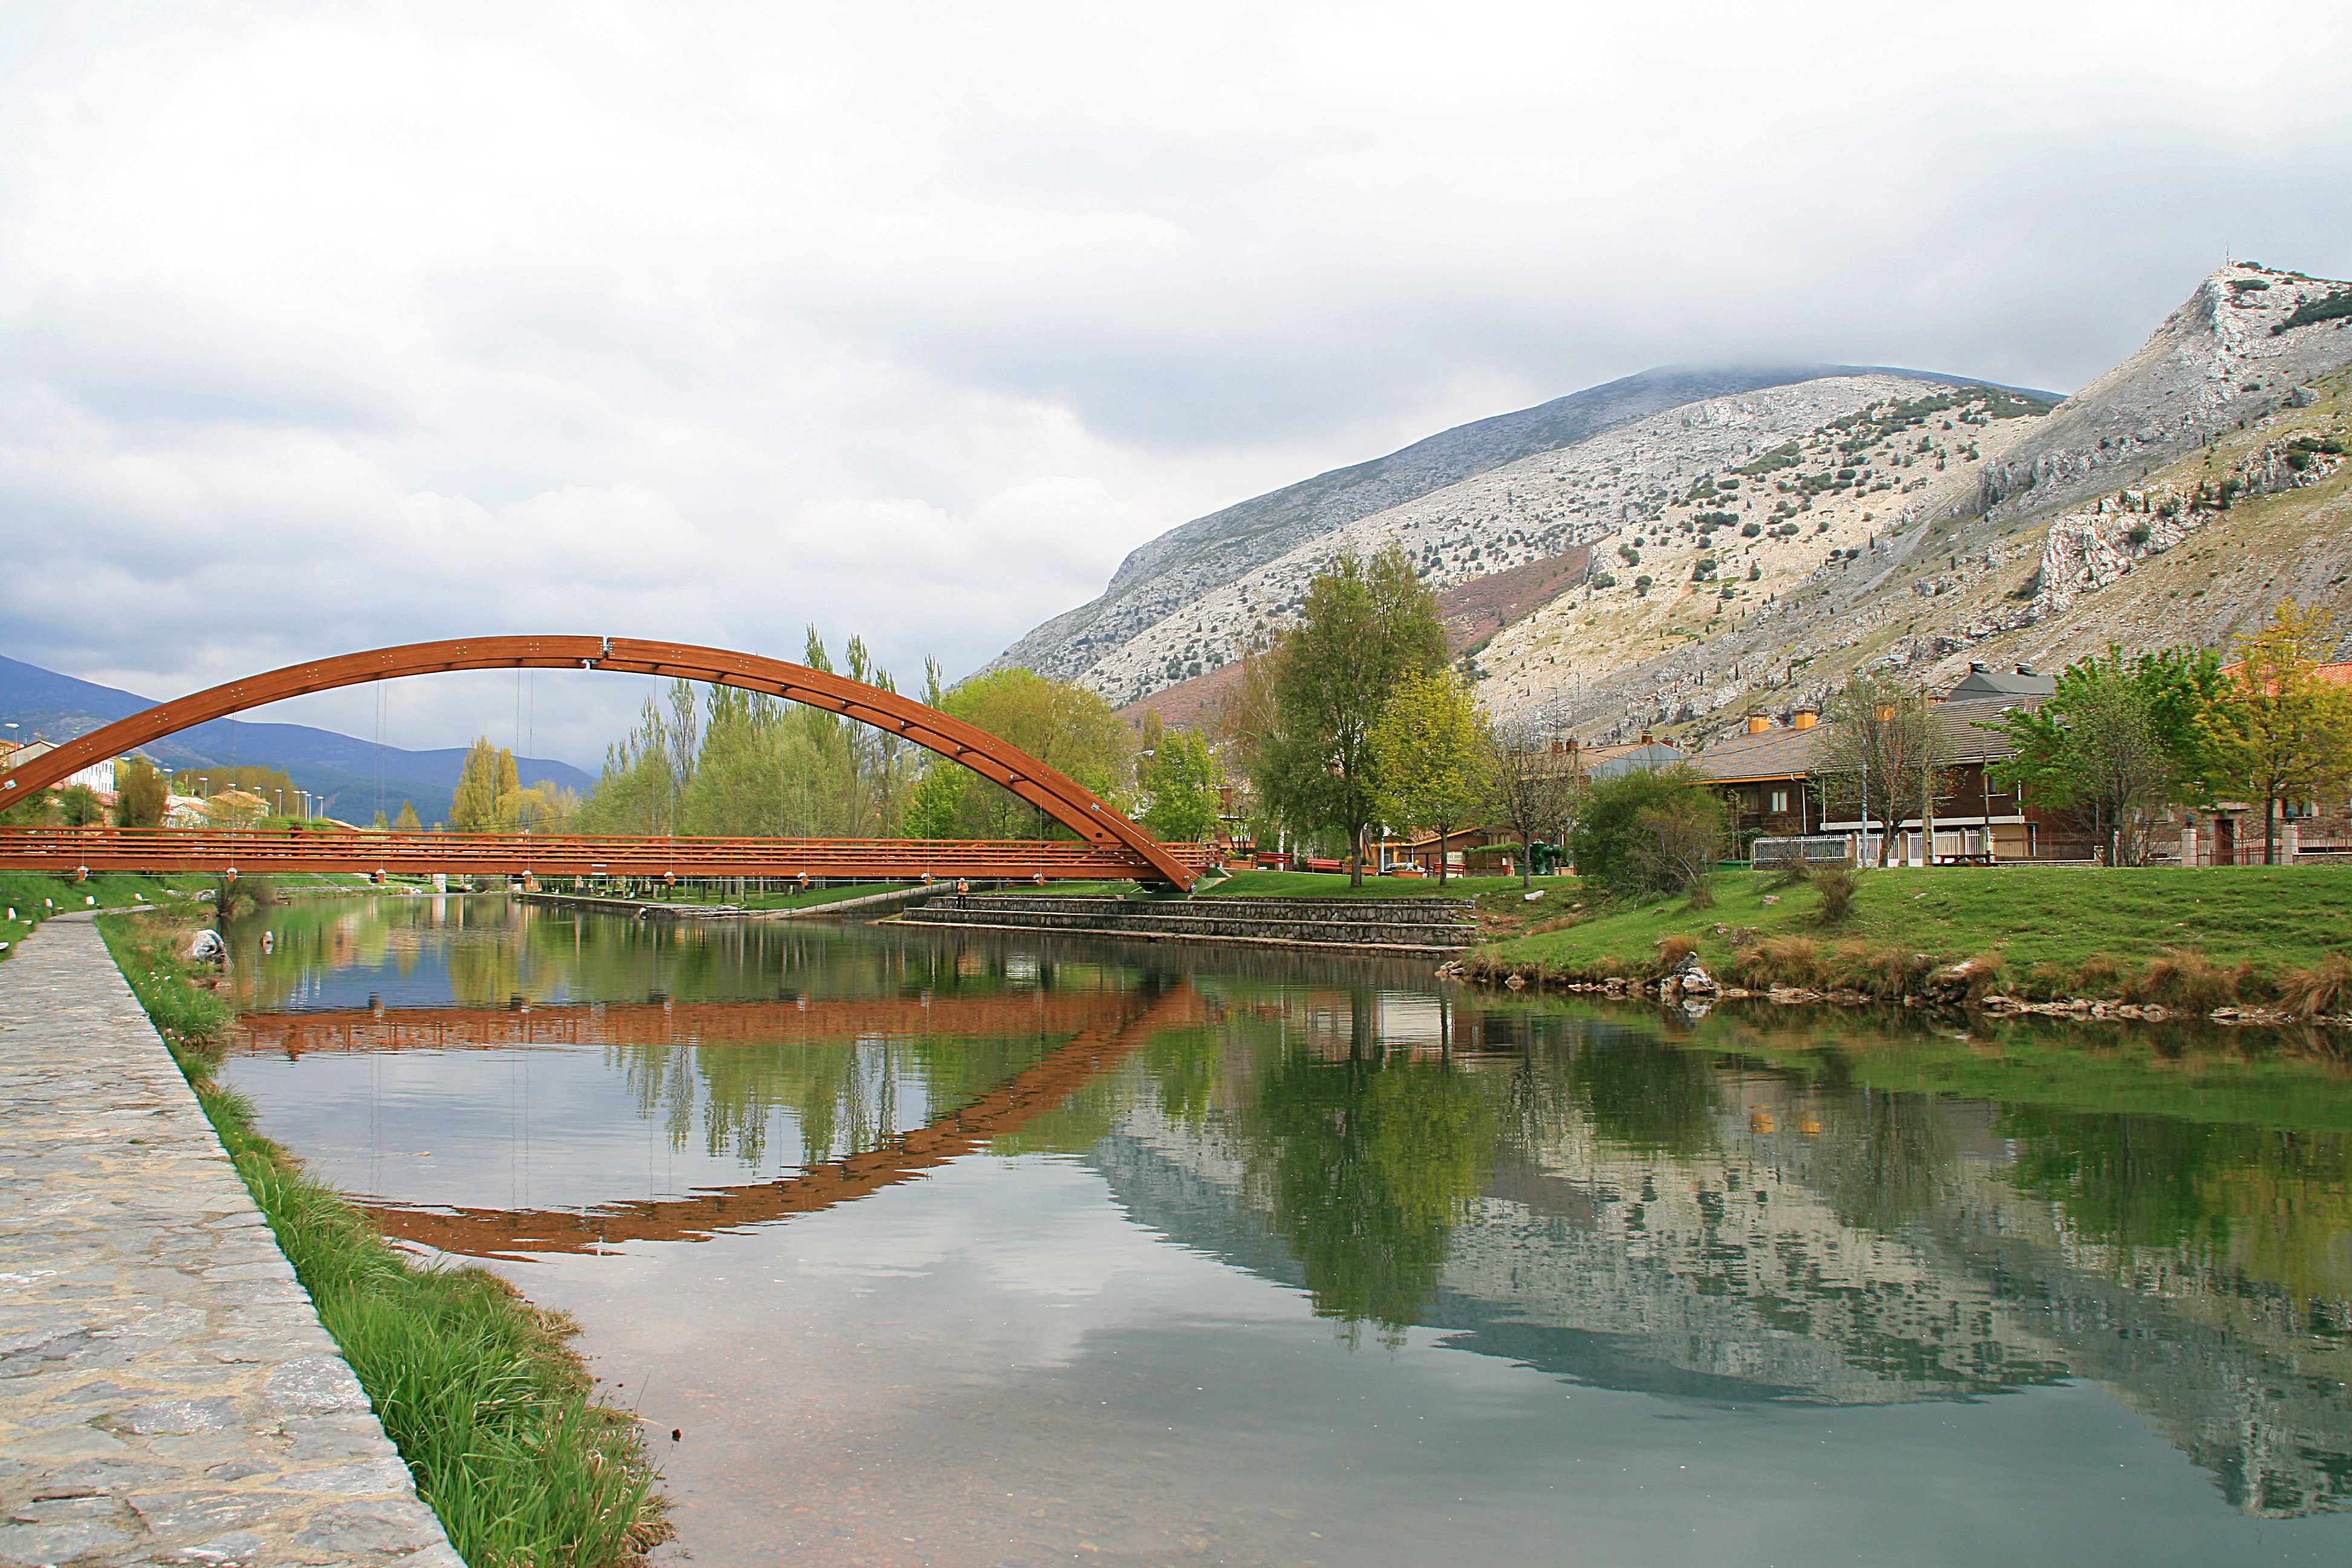
landscape, water, bridge, flower, lake, river, pond, reflection, park, reservoir, waterway, palencia, velilladelriocarrion, semanasanta2011, monta apalentina